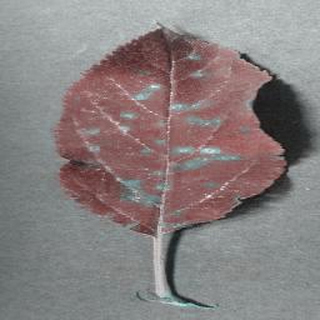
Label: apple_cedar_apple_rust